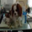
Label: dog